Osasu Igbinedion

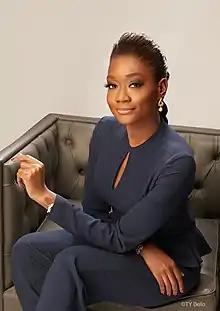

Osasu Igbinedion Ogwuche (born August 25, 1992) is a Nigerian-British media entrepreneur, philanthropist, and business executive. She is the Chief Executive Officer of TOS TV Network, a platform focused on pan-African storytelling, and the co-founder of NatSu Global, a firm involved in real estate and media investments.